Hay Dale

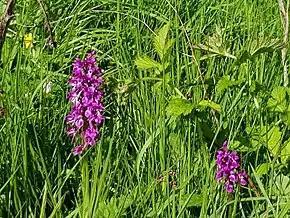
Early Purple Orchid in Hay Dale

The Limestone Way and the Peak District Boundary Walk long-distance footpaths run along the length of the gentle valley floor. The Pennine Bridleway crosses the northern end of the dale, dividing it from Dam Dale. Where the Limestone Way crosses the A623 road about north of Hay Dale, the route of the old Batham Gate Roman road runs east–west.